Alberto López (footballer, born 1969)

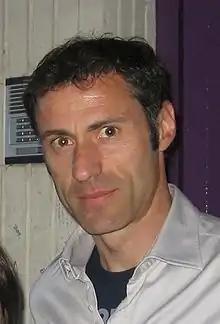
Alberto in 2009

Alberto López Fernández (born 20 May 1969) is a Spanish former professional footballer who played as a goalkeeper.